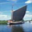
Label: ship